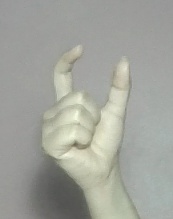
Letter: nun